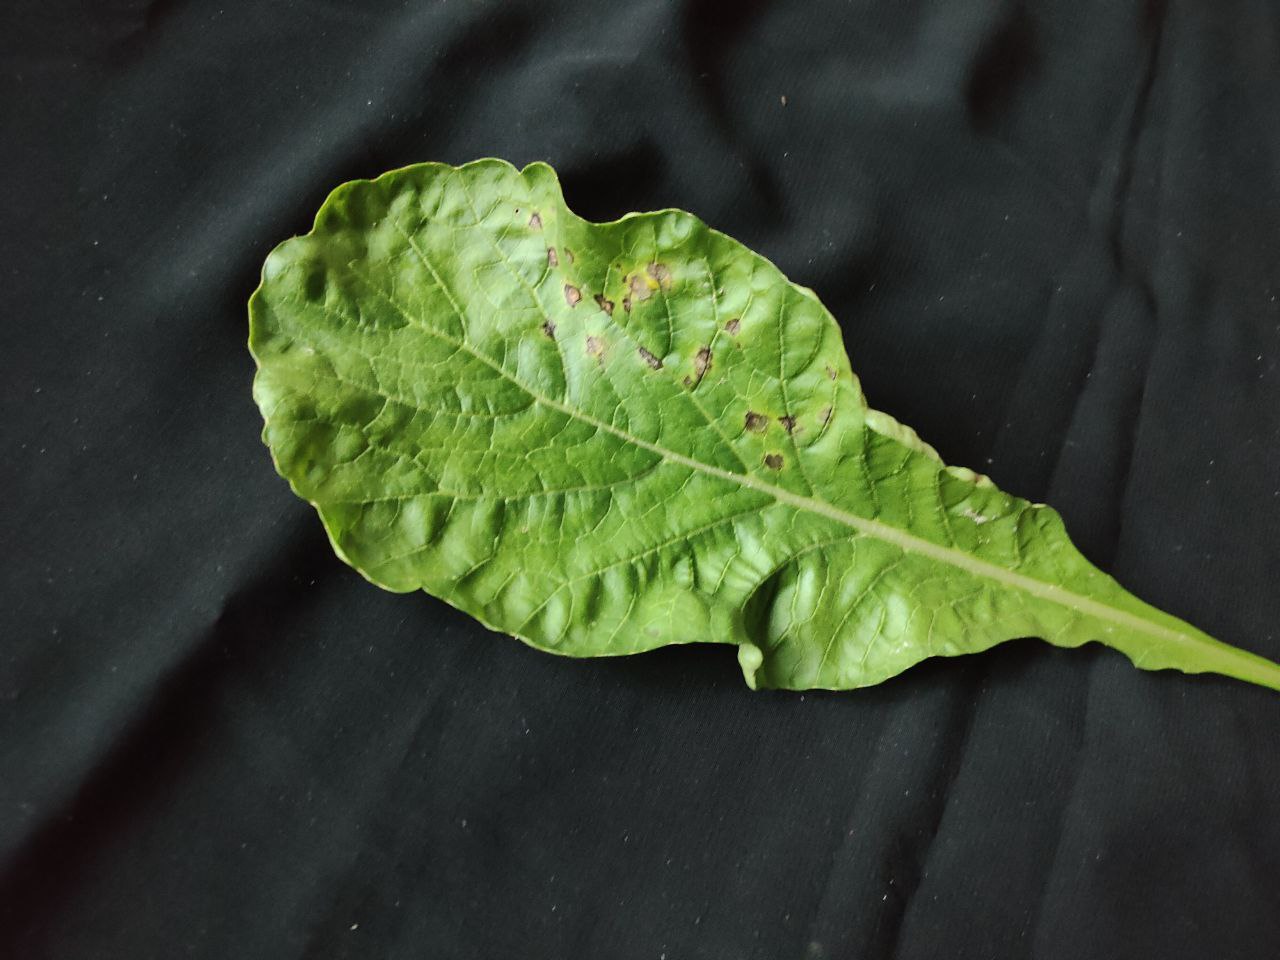
Label: Black leaf spot